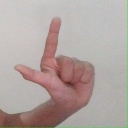
अक्षर: ल